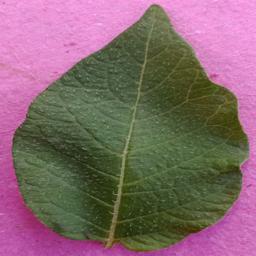
Label: Potato___Healthy